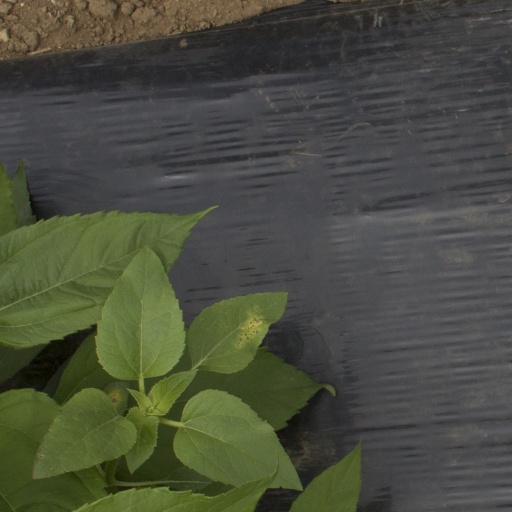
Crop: Jerusalem artichoke